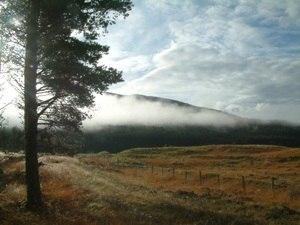
Glenmoriston est un glen dans les Highlands, qui s'écoule du Loch Ness, au village d'Invermoriston, vers l'ouest pour rejoindre Loch Cluanie, où il rencontre Glen Shiel. L'A887 et l'A87 traversent Glenmoriston.